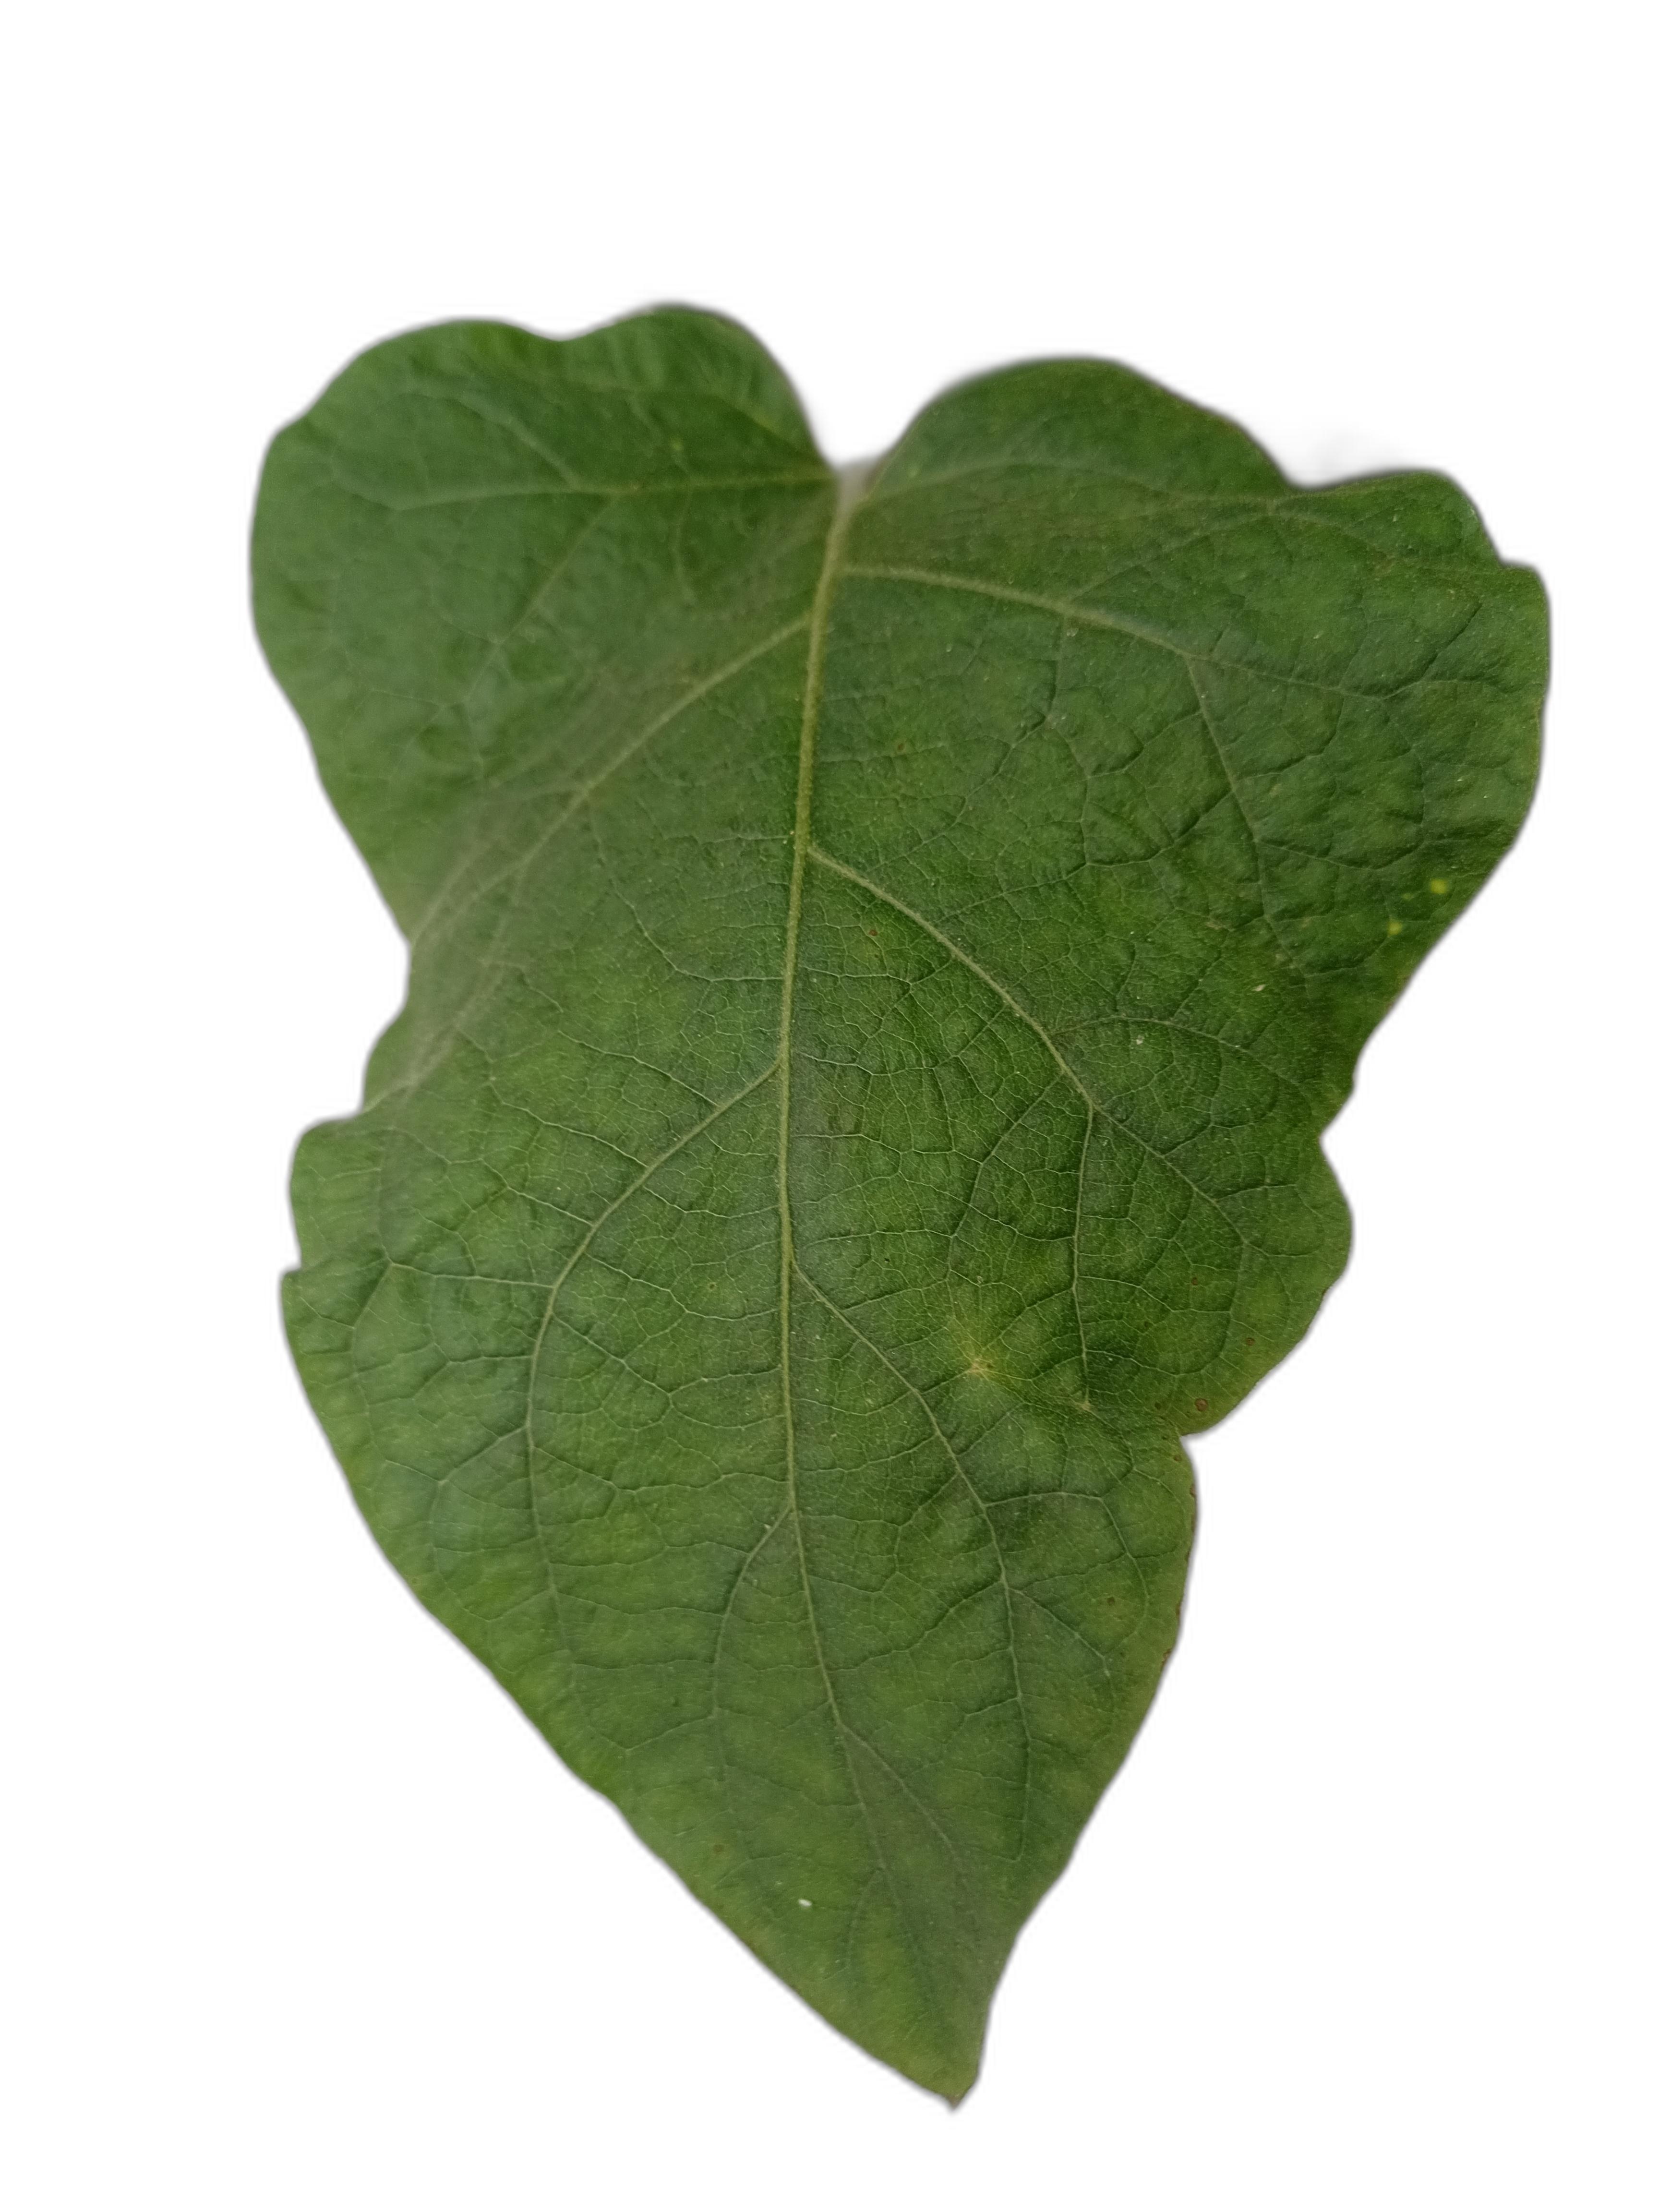
Label: Healthy Leaf